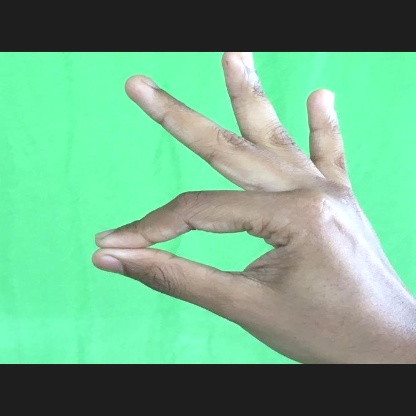
Mudra: Hamsasyam